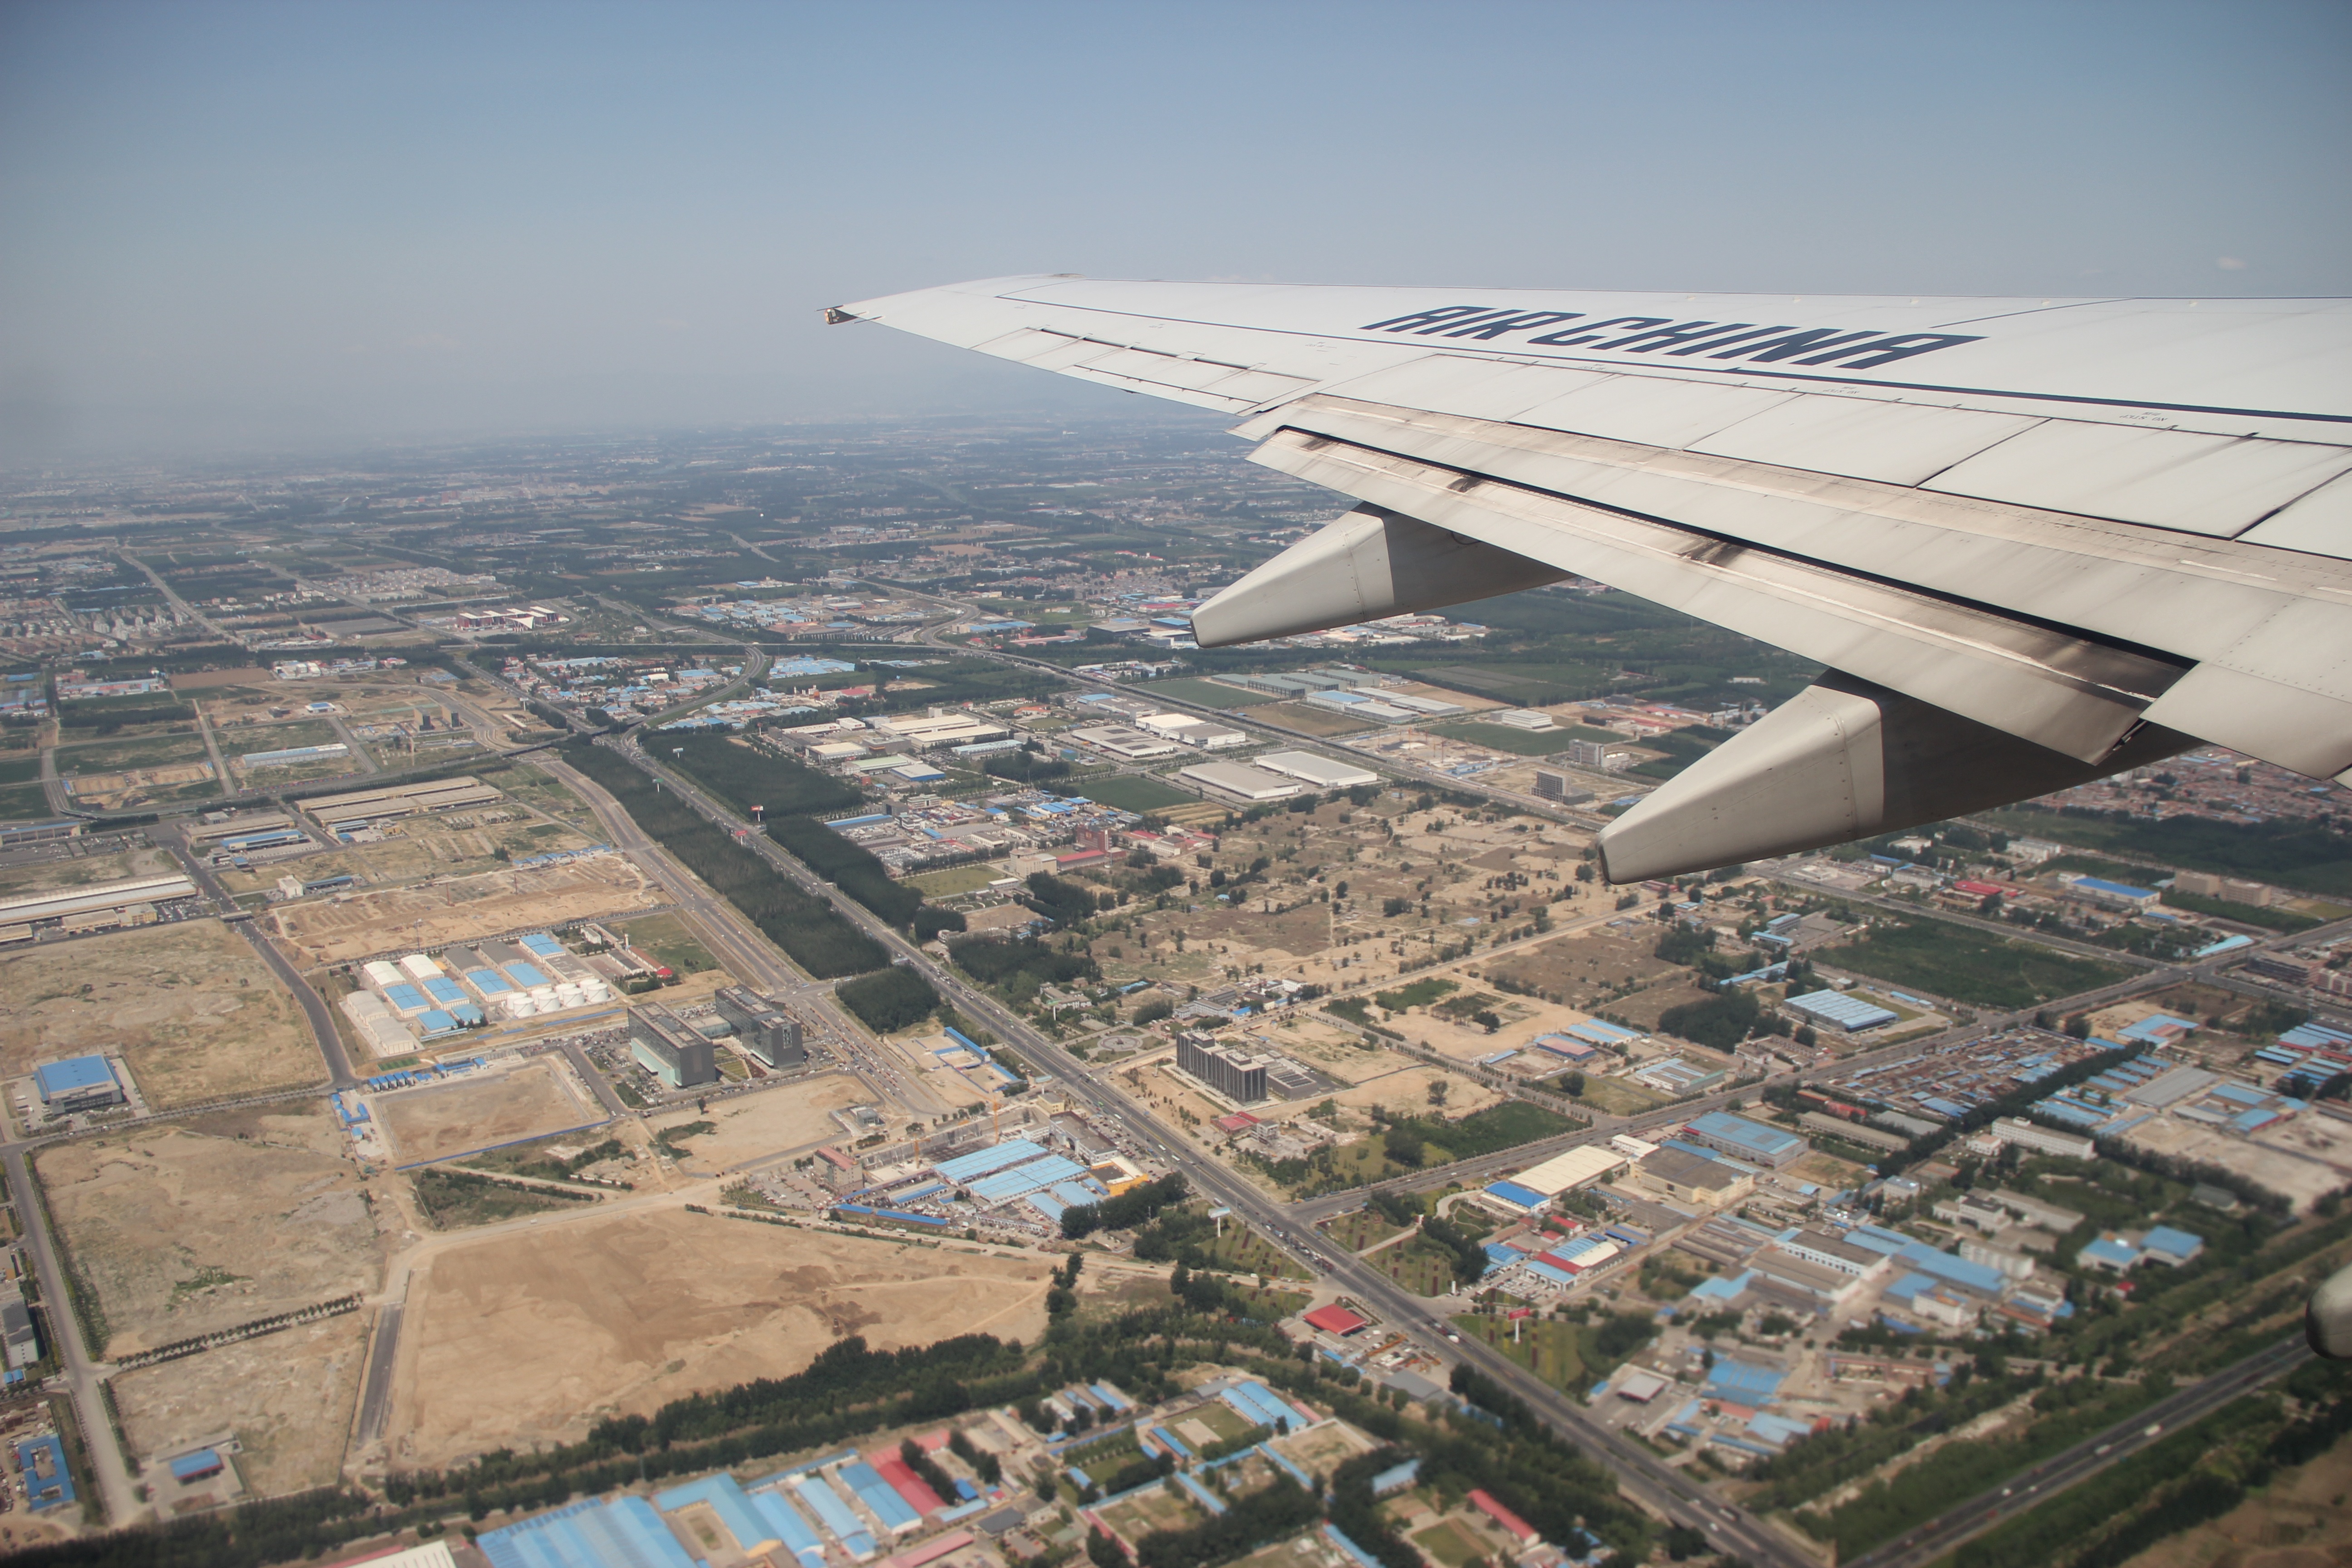
wing, airport, aircraft, airline, aviation, flight, shooting, infrastructure, the window, bird's eye view, aerial photography, atmosphere of earth